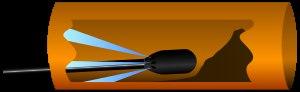
Un déboucheur est un dispositif mécanique ou une matière conçus pour déboucher les lavabos, éviers et canalisations. La matière peut être chimique ou biologique, et conditionnée sous forme liquide ou solide.